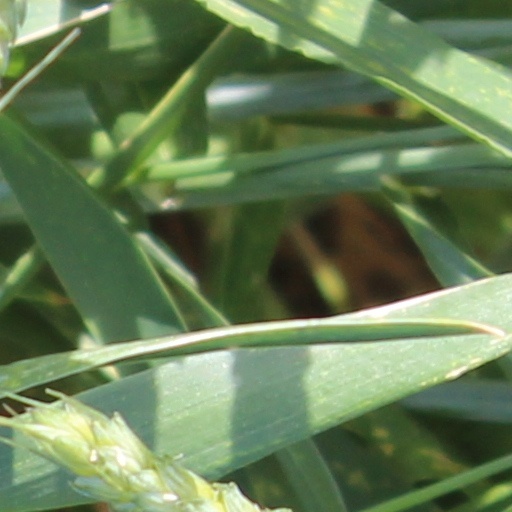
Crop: wheat